Hold Back the Night (novel)

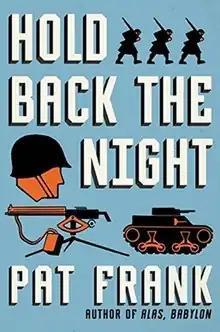

Hold Back the Night is a 1951 Korean War novel by Pat Frank. It chronicles the struggles of an American Marine Corps company during the retreat following the Battle of Chosin Reservoir. The plot centres on an unopened bottle of scotch owned by the commander of Dog Company as a lure to inspire his struggling company. Kirkus Reviews characterized the story as "A war story out of Korea which stays out of the bitter, grim school with its underlying warmth and belief in human goodness." It said that the story is a good mixture of sentimentality and "hard-boiledness". In 1956, the book was adapted as a movie starring John Payne and Chuck Connors.